Raphael Schifferl

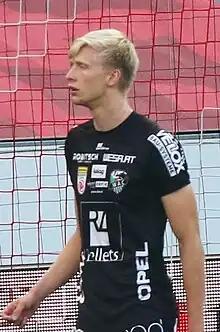
Schifferl in 2022

Raphael Schifferl (born 29 July 1999) is an Austrian professional footballer who plays as a centre-back for German club 1860 Munich.